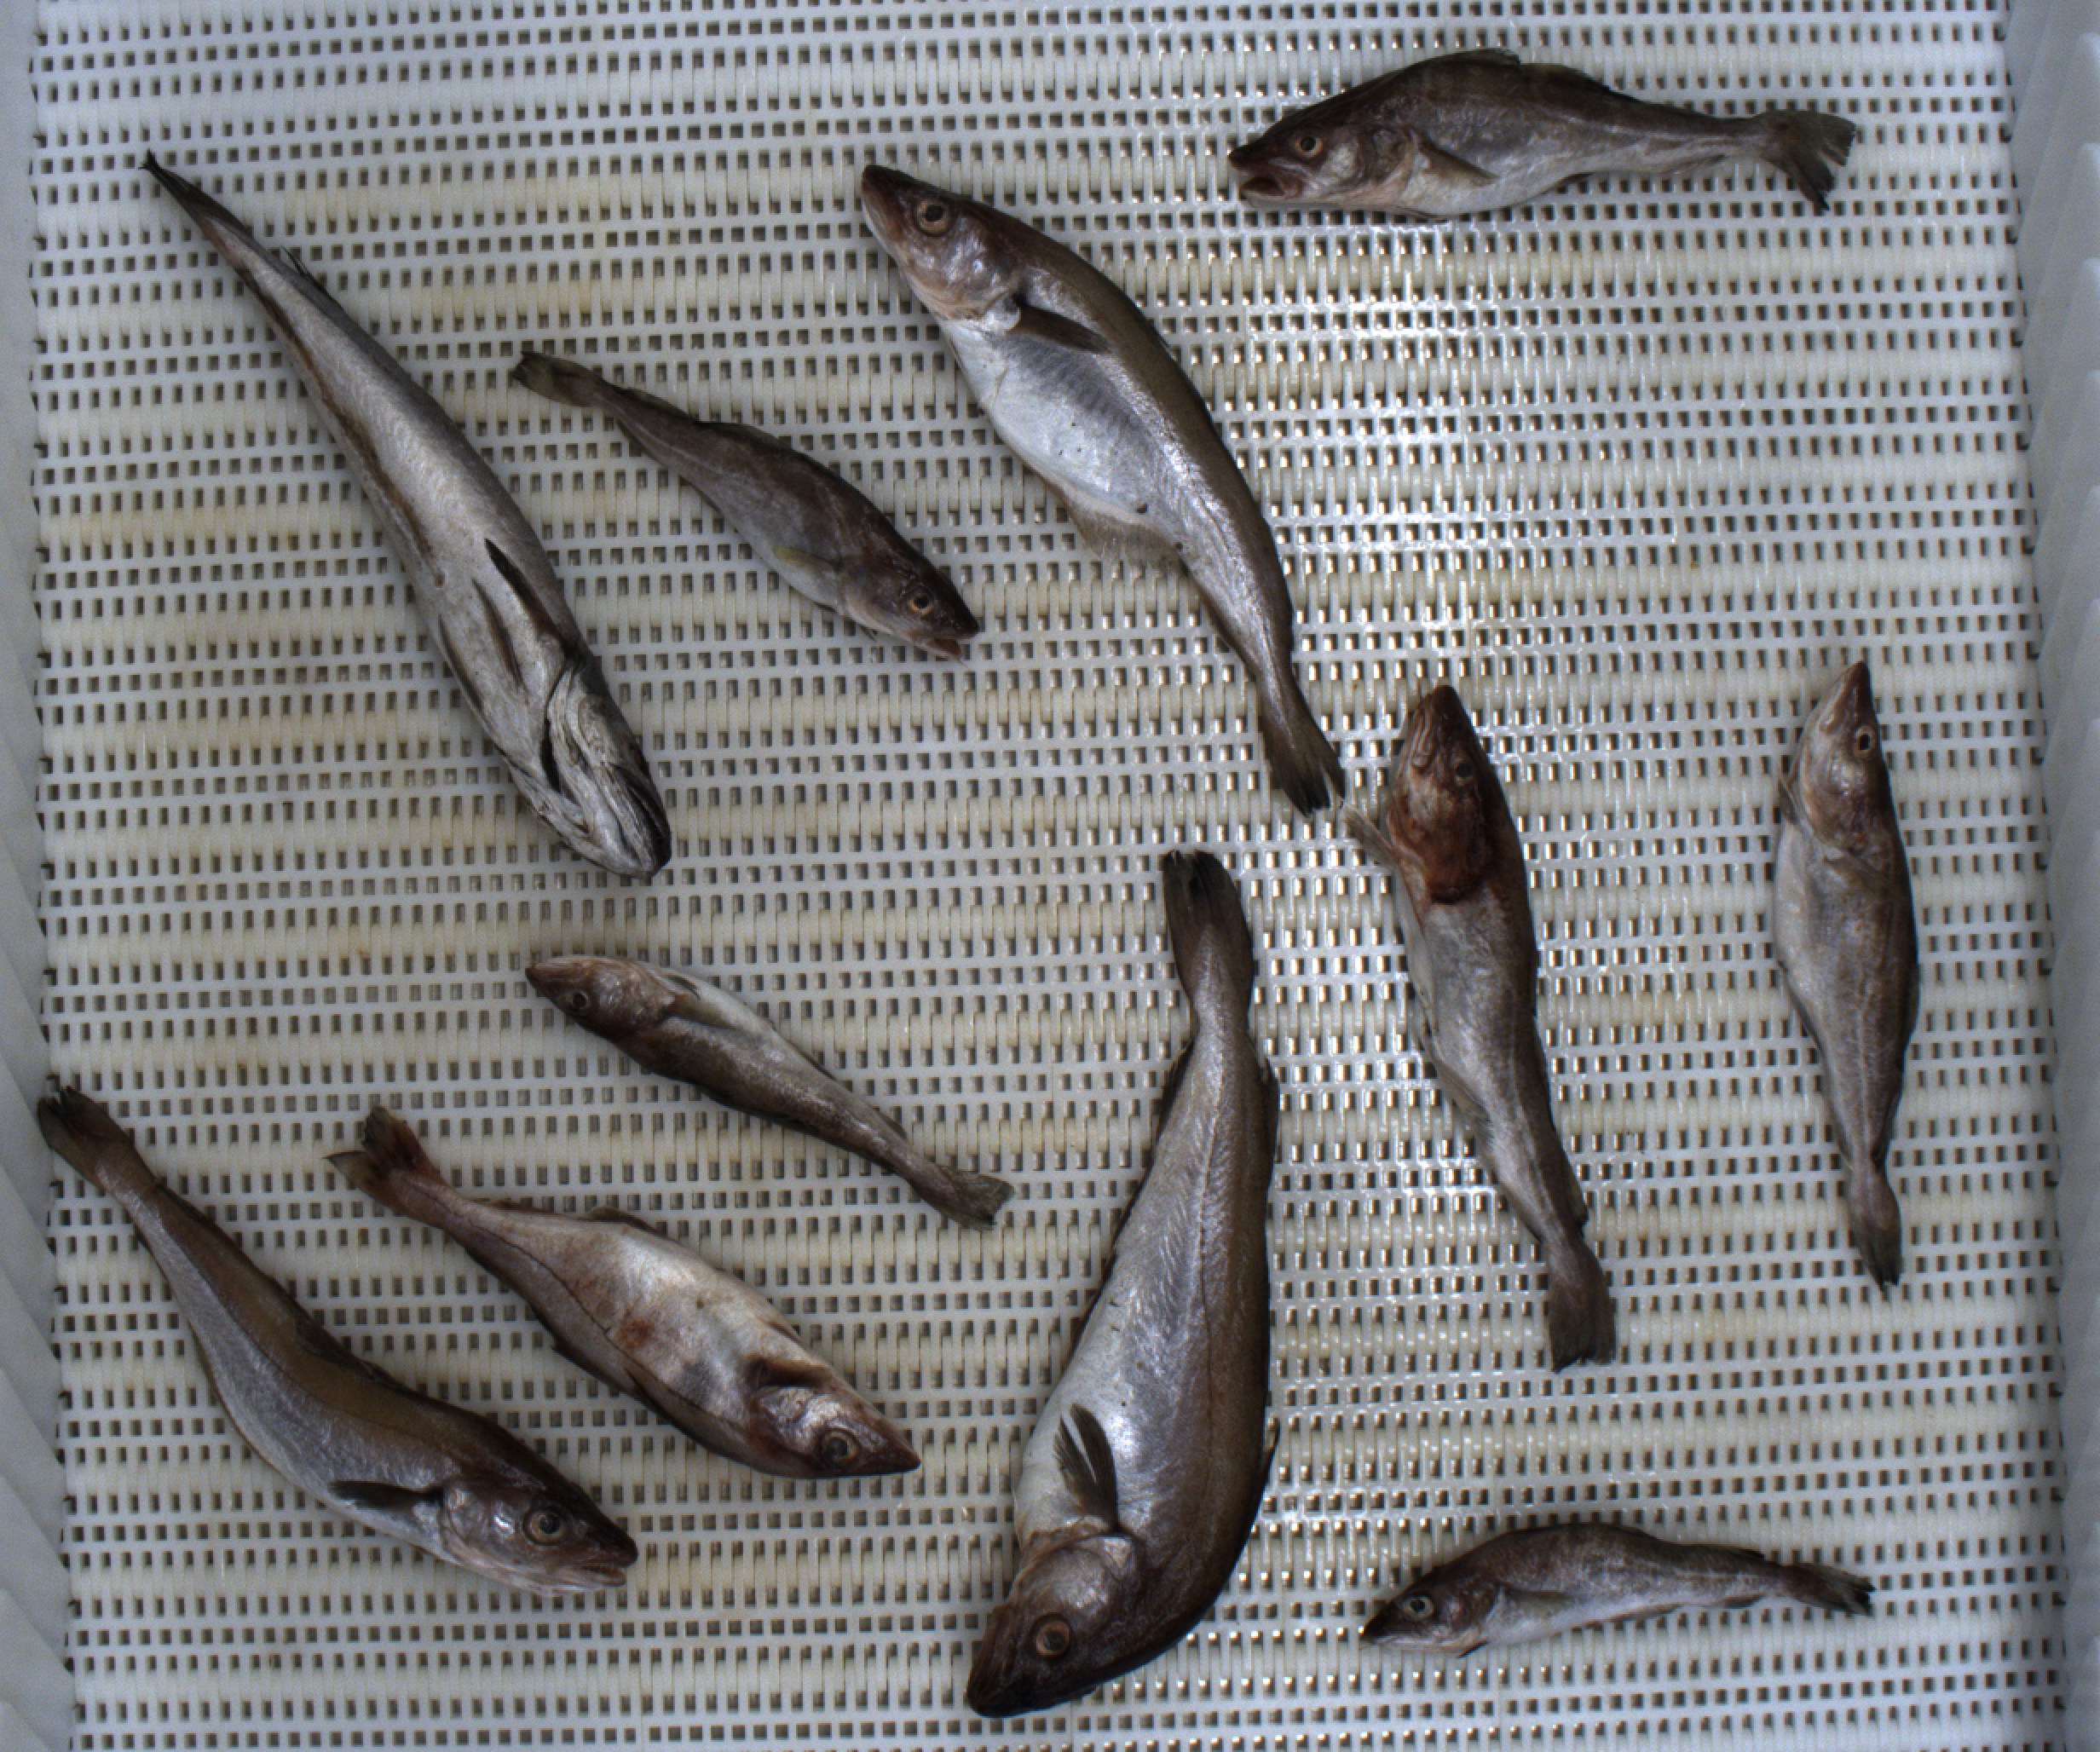
Total fish: 11
Cod: 6
Haddock: 1
Whiting: 3
Hake: 1
Horse mackerel: 0
Saithe: 0
Other: 0